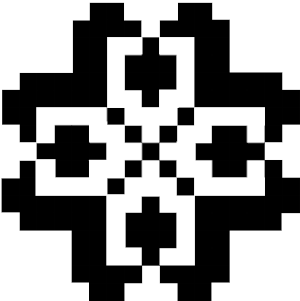
Motif tricot norvégien, tellros
Le tricot norvégien est un tricot réalisé entièrement en rond qui se caractérise par des motifs décoratifs de coloris différents que la majorité des gens dans le monde associe au folklore et à la culture des campagnes de la Norvège centrale et méridionale. Il dépasse néanmoins rarement les trois couleurs et emprunte ses motifs à la flore scandinave, la faune locale, le climat nordique et la vie quotidienne des Norvégiens. Certains motifs proviennent d’une tradition ancestrale que le tricot partage avec les autres activités de l’industrie à domicile typiquement norvégienne comme la broderie, la sculpture sur bois ou le rosemaling. Très encadré à partir du XIXᵉ siècle par les associations regroupant les artisans à domicile qui craignaient surtout une perte de qualité et d'authenticité, le tricot norvégien passera lentement de la production domestique à la mécanisation et l'industrialisation dans une économie mondialisée où il faut inévitablement combattre l'imitation et la contrefaçon.